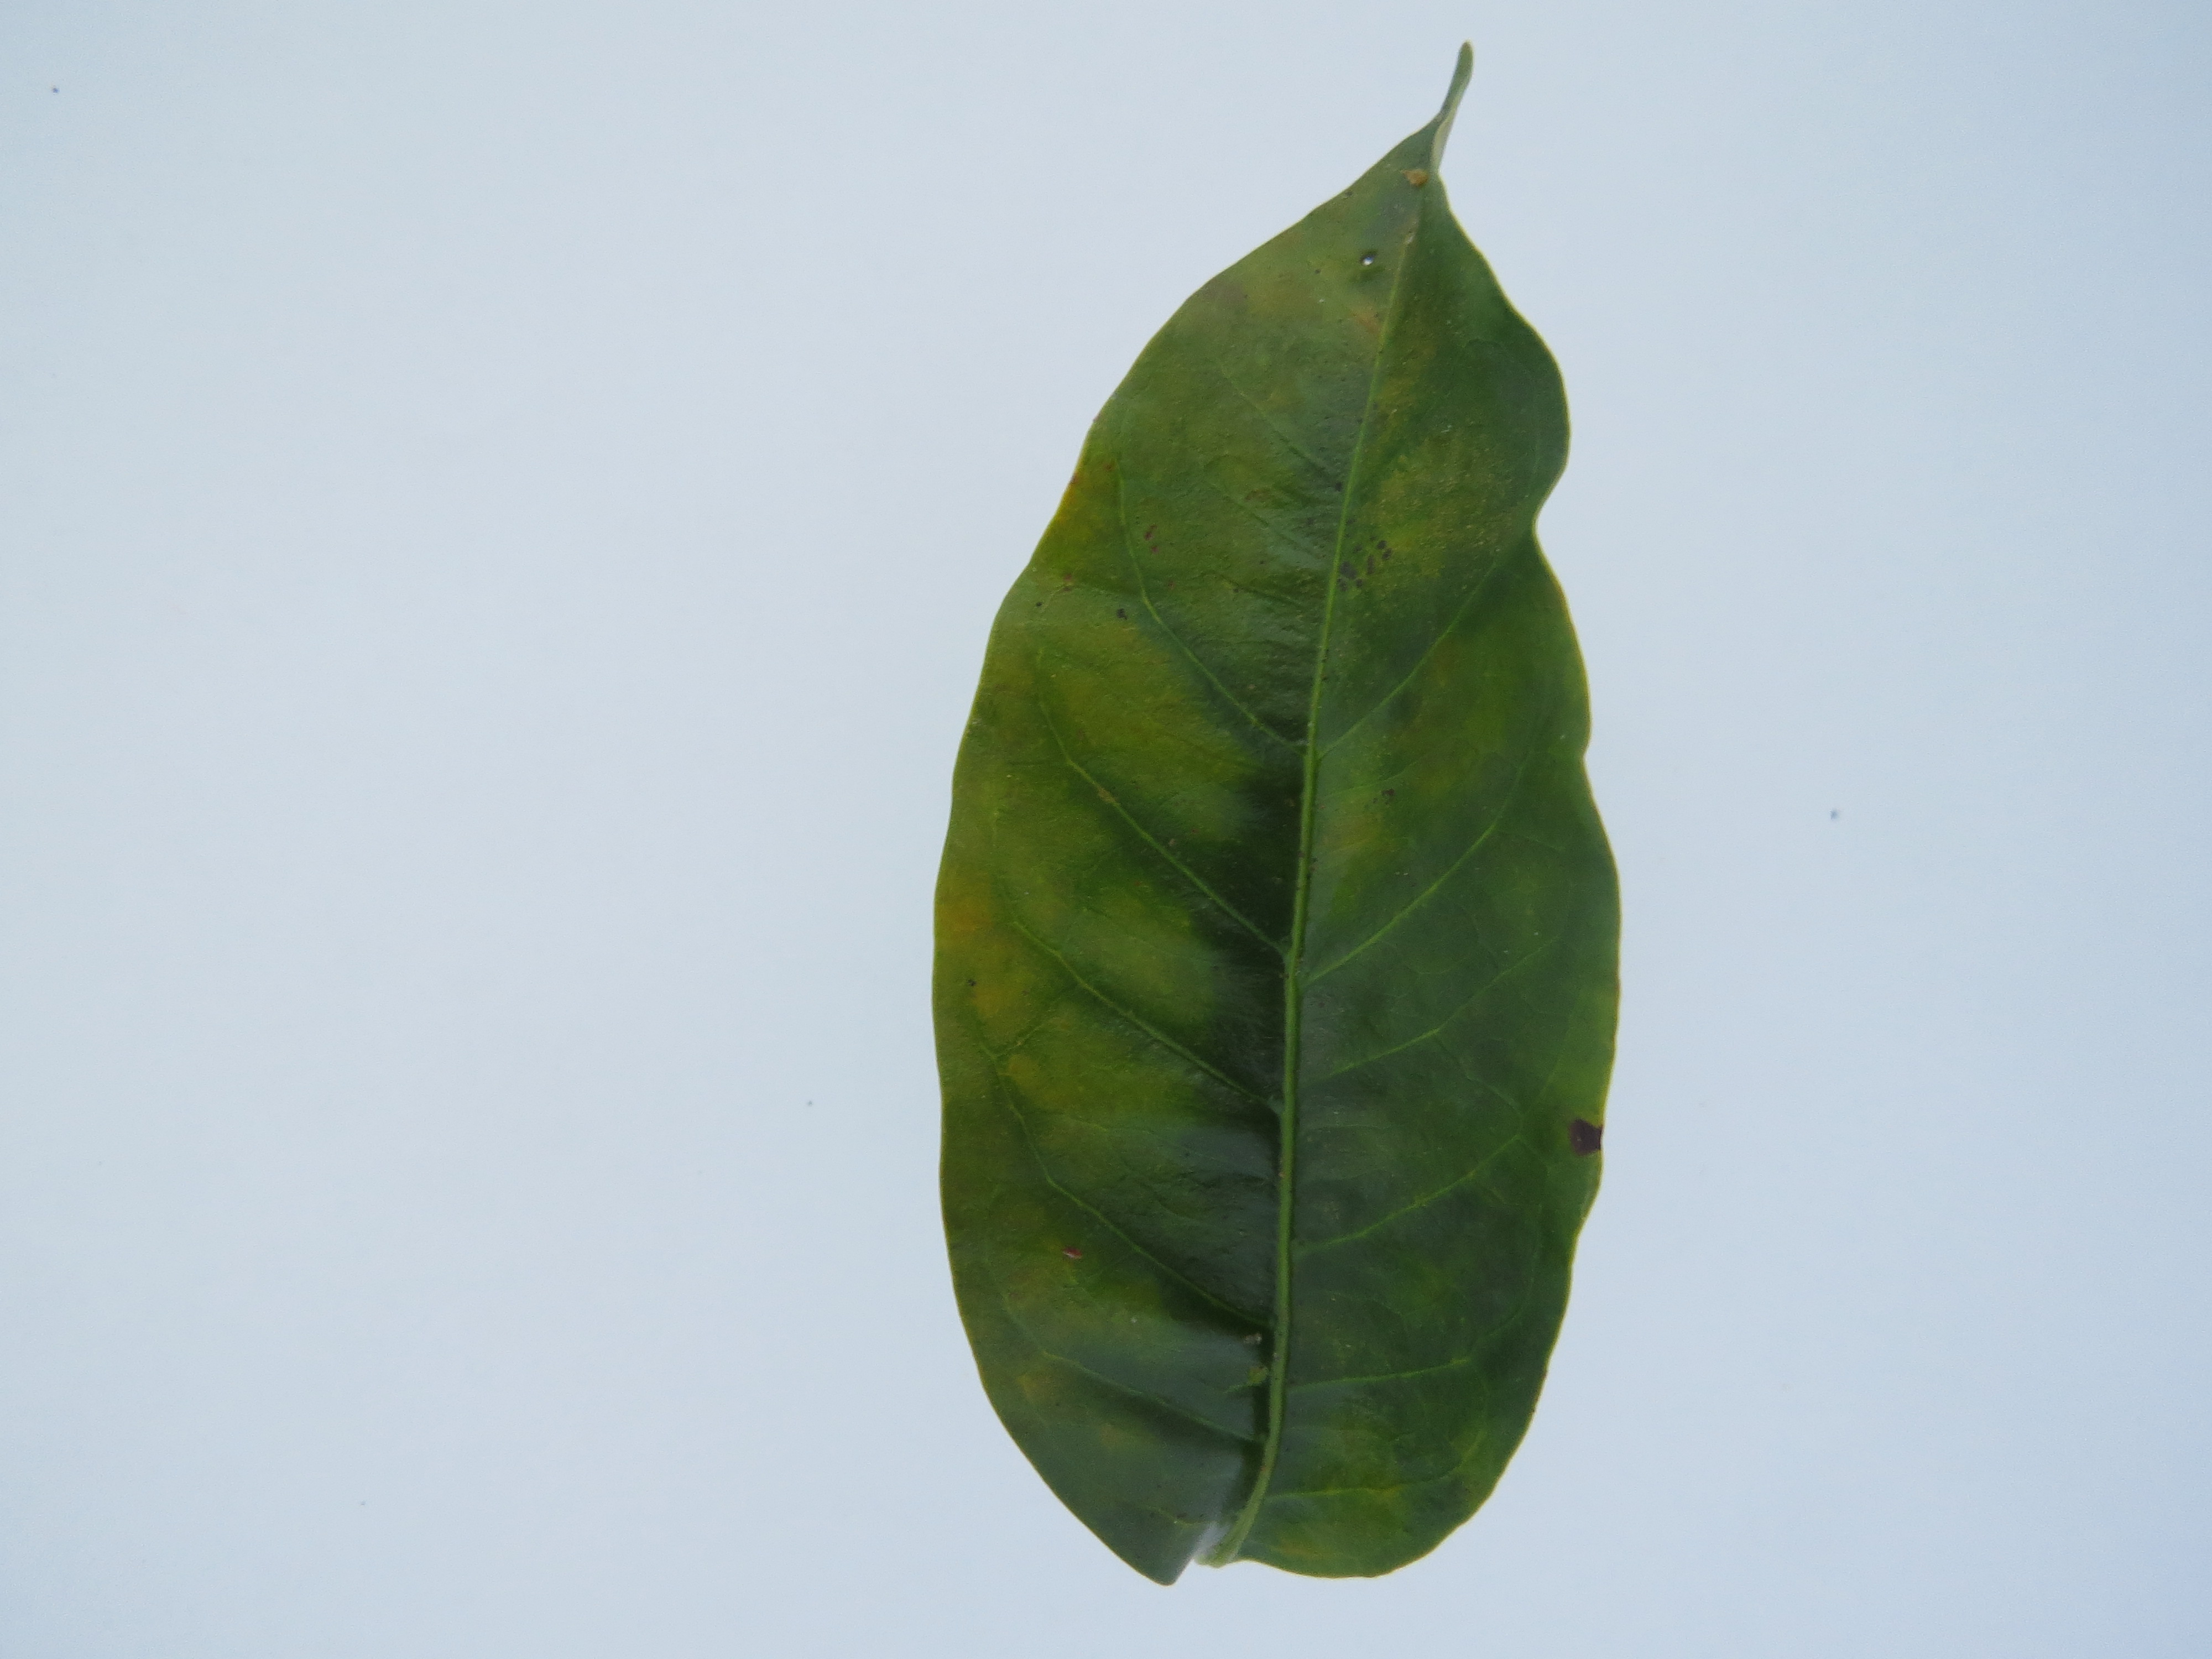
Label: magnesium-Mg